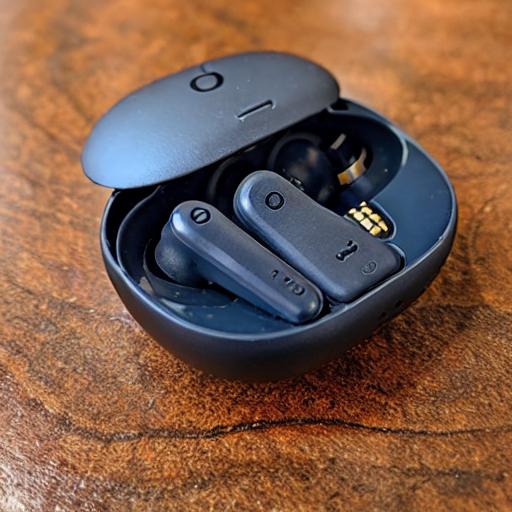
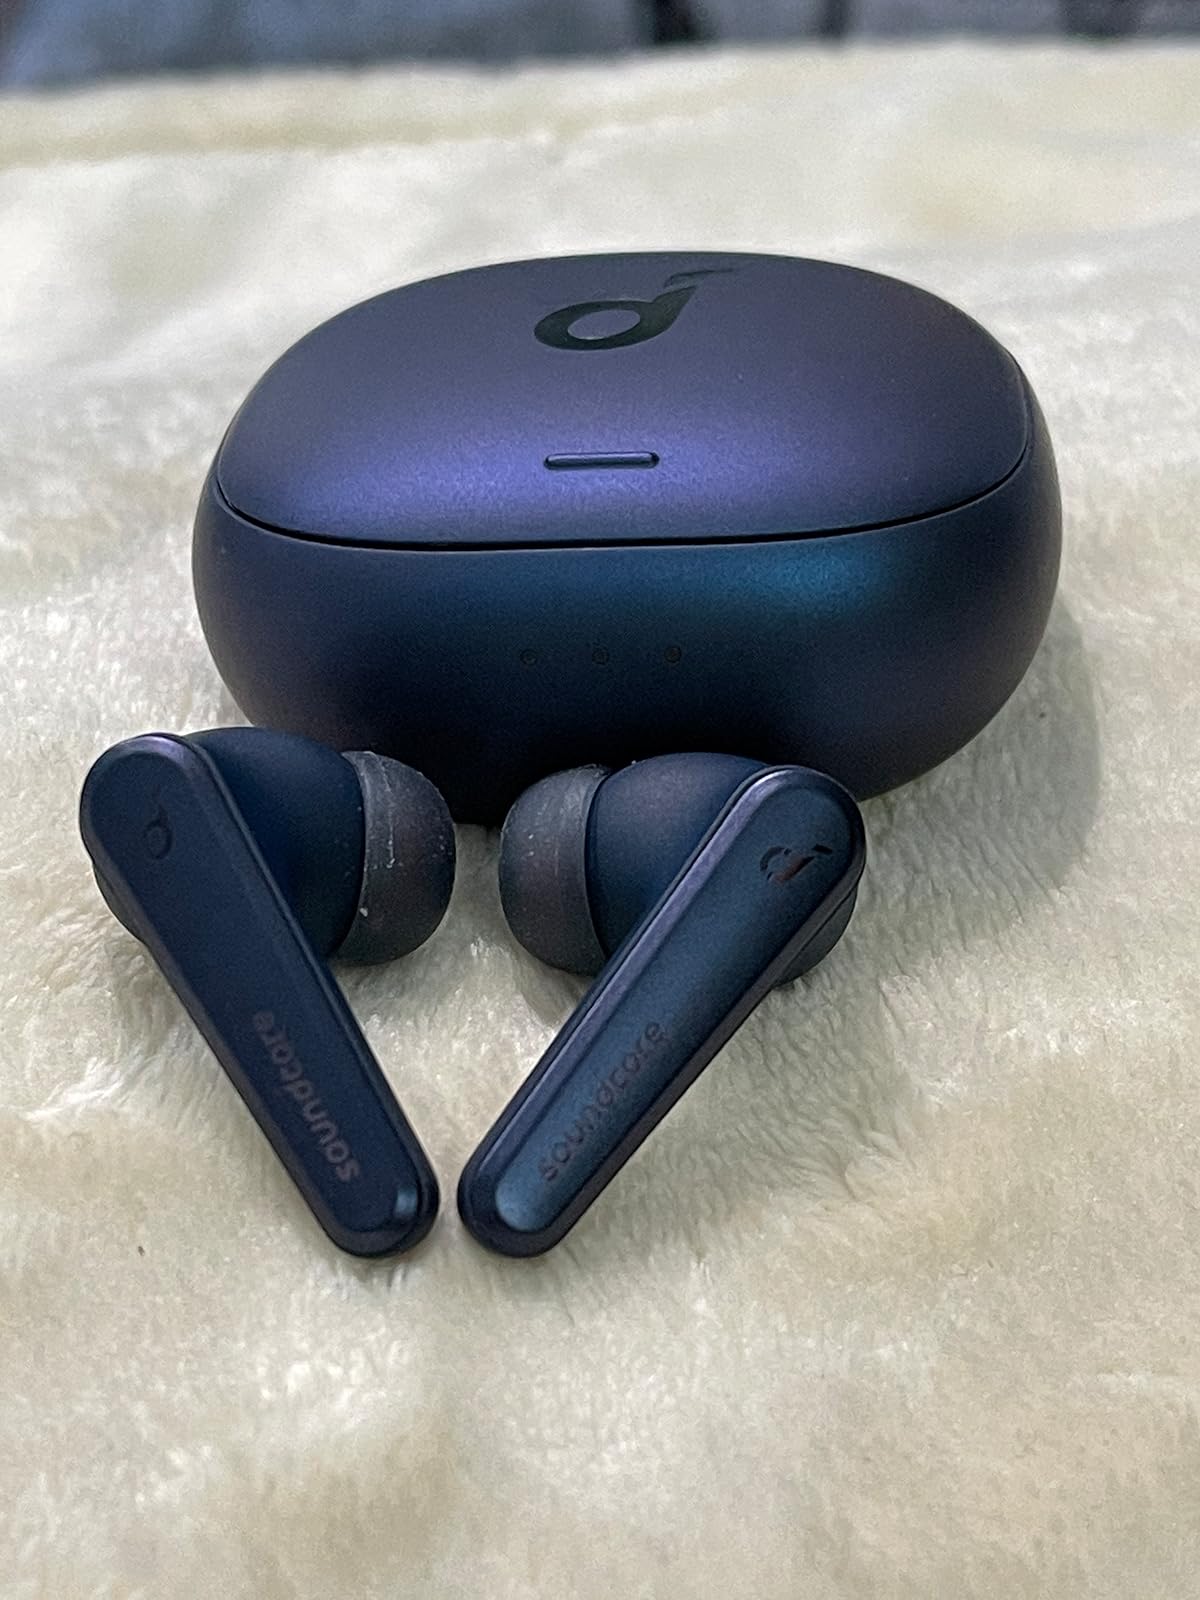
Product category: earbuds
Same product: no